Steinway Tunnel

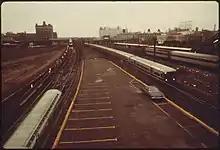
The Steinway Tunnel's Queens portals at left; to the right are the East River Tunnels' portals. Pictured in April 1974.

In 1900, the Interborough Rapid Transit Company (IRT), headed by August Belmont Jr., was awarded the contract for construction and operation of the city's subway line and a few years later the IRT engineered a takeover of Manhattan's elevated railways, thus gaining a monopoly on the city's rapid transit services. In February 1902, the IRT bought the New York & Long Island Railroad and tram operators New York and Queens County Railway for a similar monopoly in Queens.